Rogneda (opera)

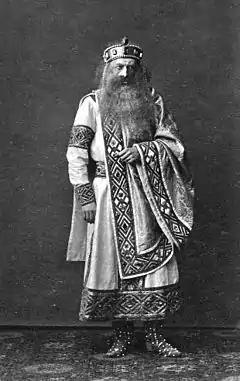
Mikhail Sariotti as Vladimir, 1865

Inside Skul'da's cave, the Supreme Priest of Perun, concerned about Prince Vladimir's failure to protect the native religion from encroaching Christianity, has decided that Rogneda—upon Skul'da's influence—must kill him. Rogneda enters, already prepared to avenge her father's death at Vladimir's hands. Skul'da's sorcery produces a knife with which Rogneda can perform the deed. The scene changes to a public rite of human sacrifice to the god Perun. When Rual'd, a Christian, prevents the priest from killing the first victim, he is at first threatened with death by the priests; but, after the Supreme Priest finds out that Rual'd, too, has a grievance with Vladimir, Rual'd is spared. (Vladimir kidnapped Rual'd's bride, Olava.)